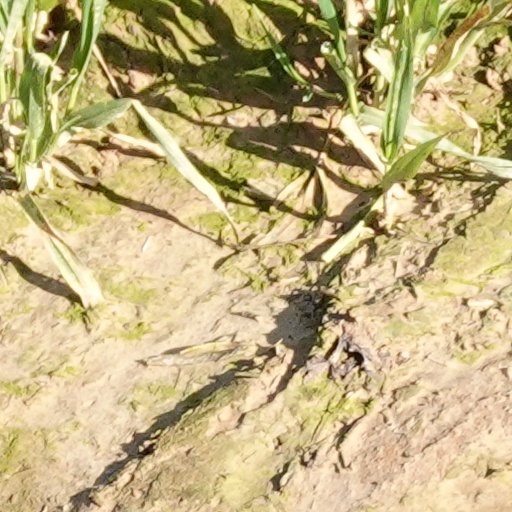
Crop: wheat